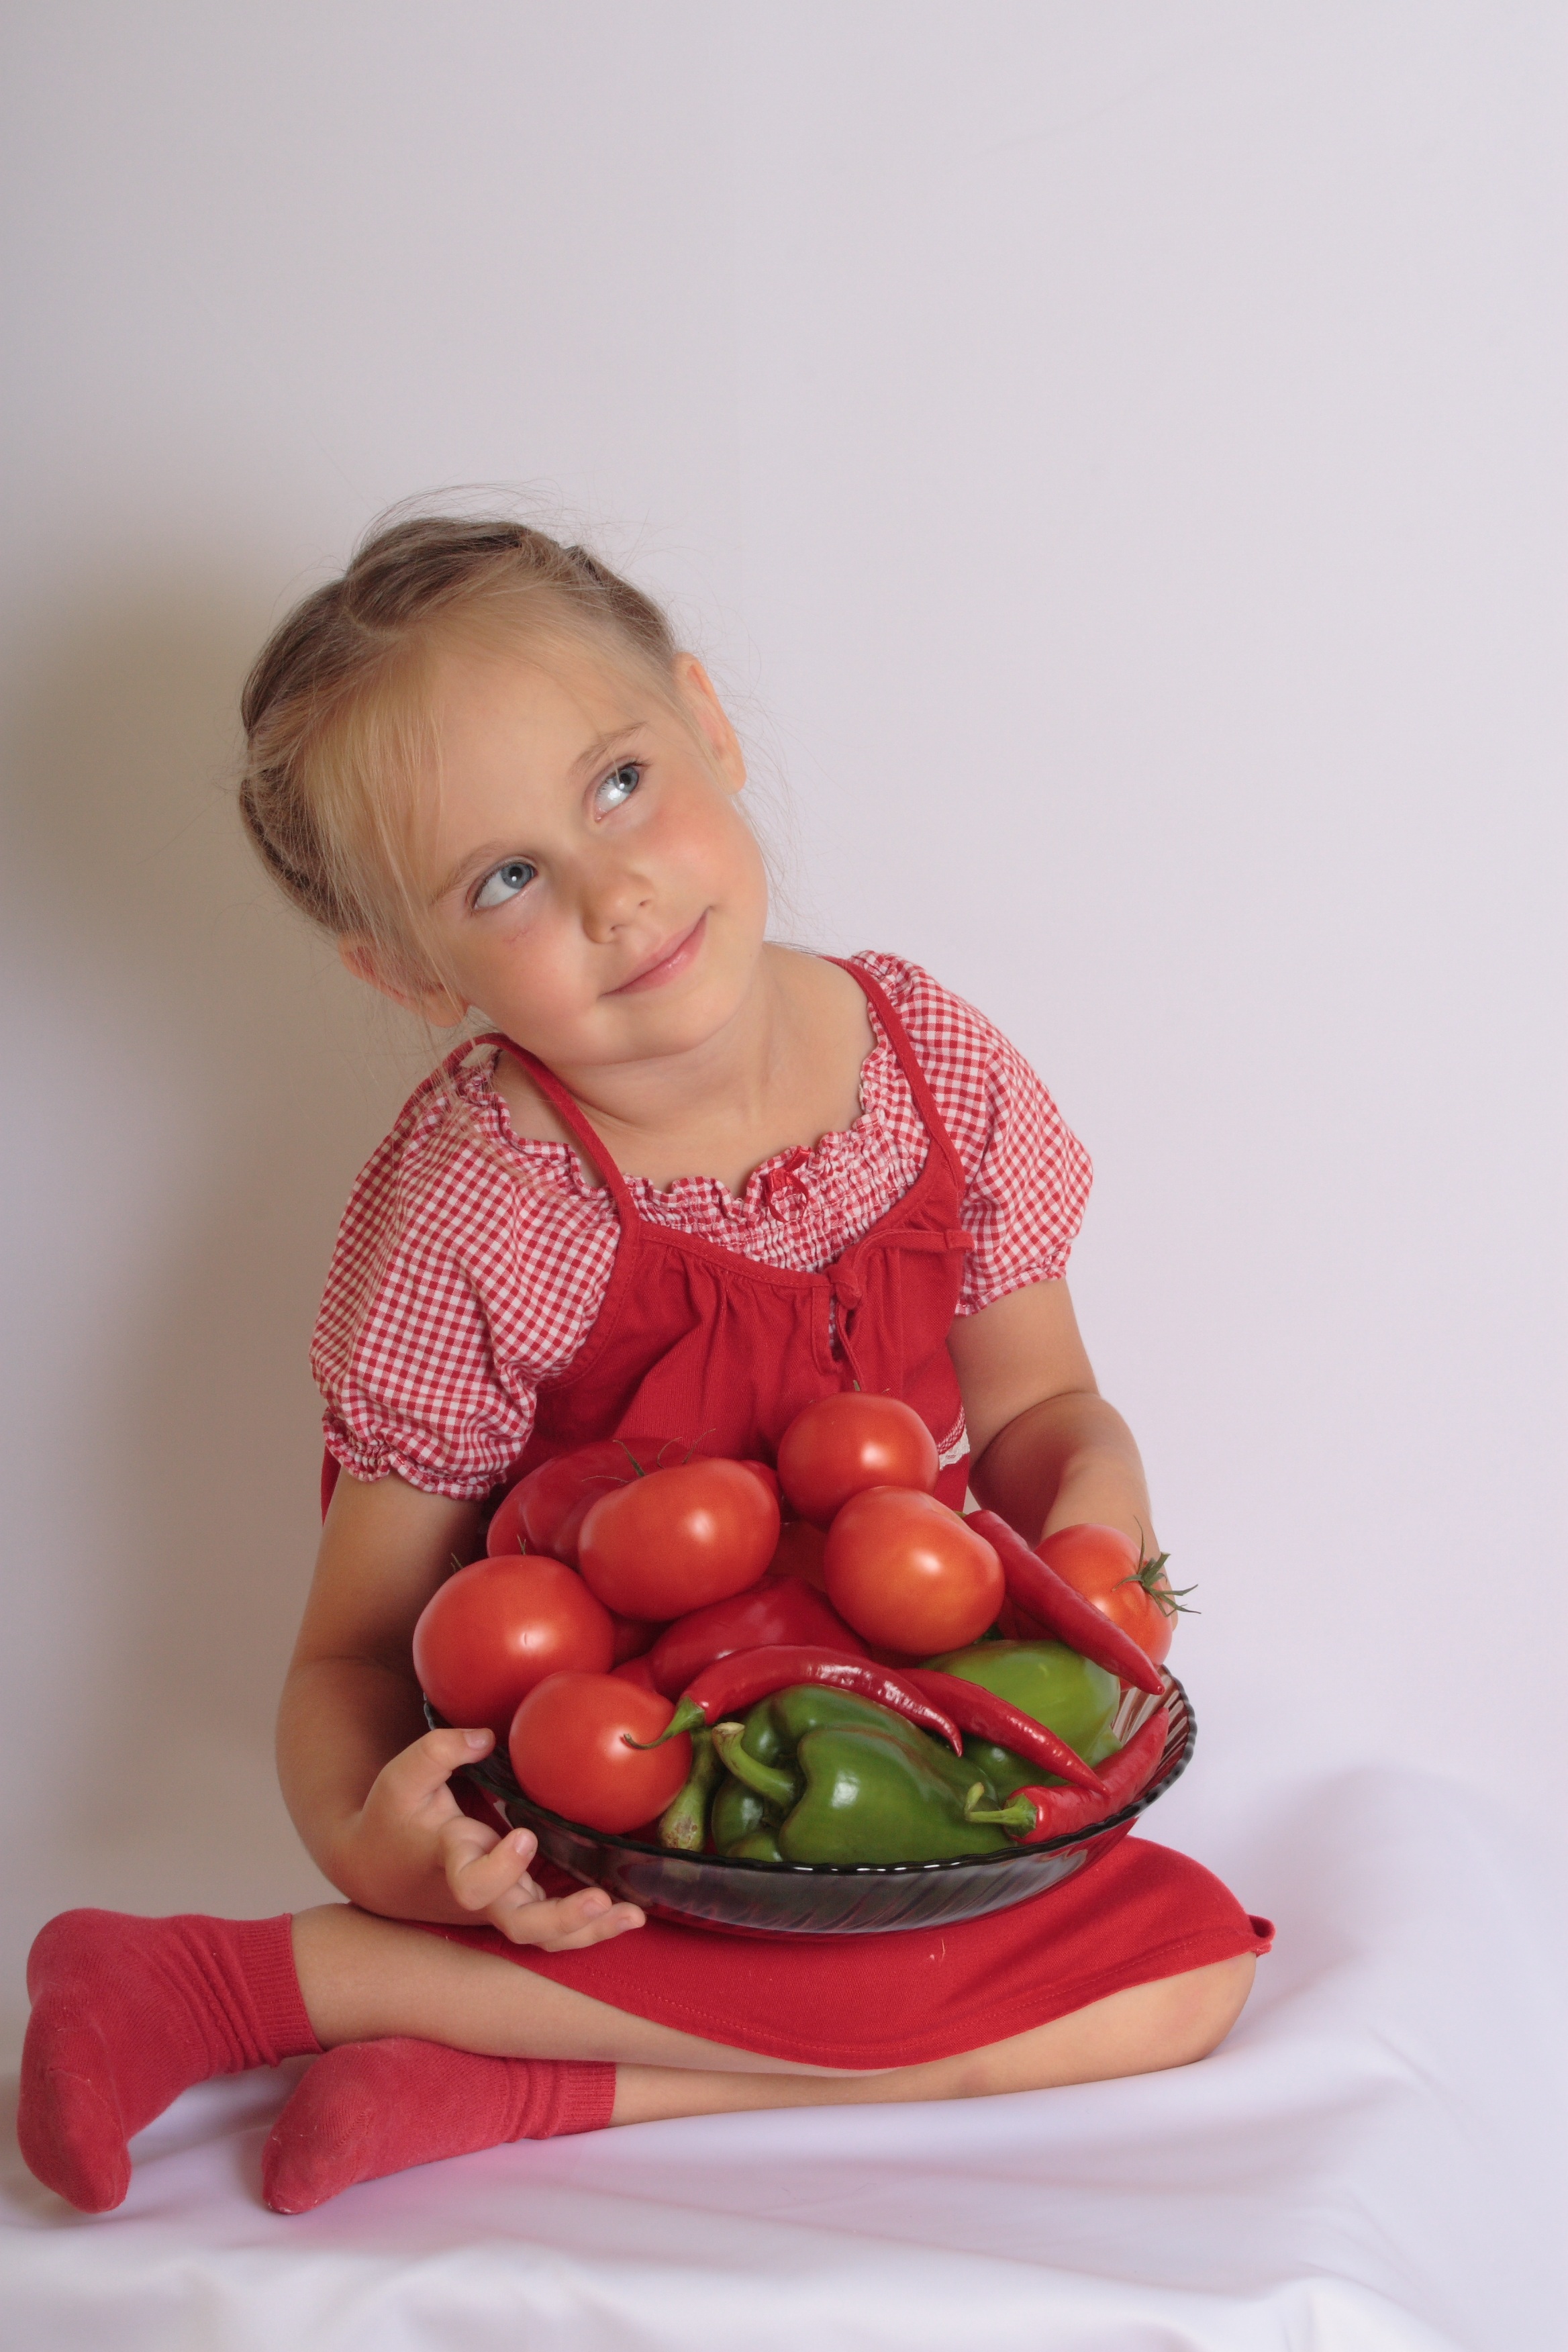
person, girl, play, food, pepper, produce, vegetable, natural, plate, child, agriculture, basket, lifestyle, healthy, toy, smile, tomato, product, posing, eating, infant, toddler, vegetables, human action